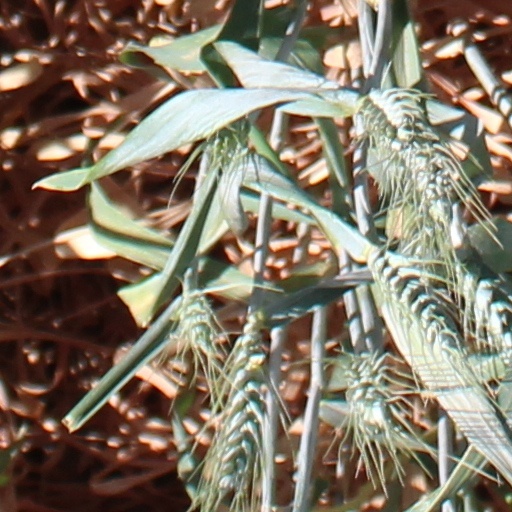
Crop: wheat